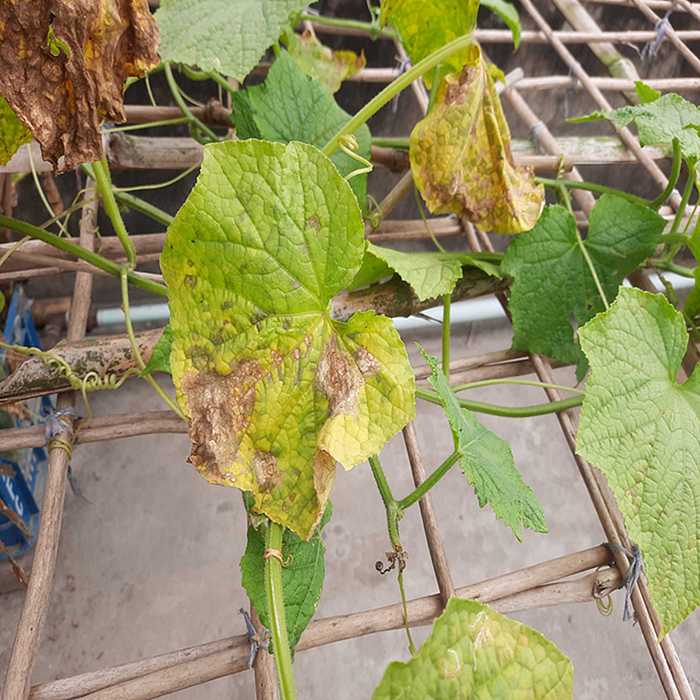
Plant: Cucumber
Label: Anthracnose lesions